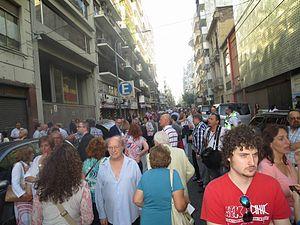
L’Amérique du Sud est un continent ou un sous-continent et la partie méridionale de l'Amérique. Il est situé entièrement dans l'hémisphère ouest et principalement dans l'hémisphère sud. Il est bordé à l'ouest par l'océan Pacifique et au nord et à l'est par l'océan Atlantique. L'Amérique centrale, qui relie le sous-continent à l'Amérique du Nord, et les Caraïbes sont situées au nord-ouest.